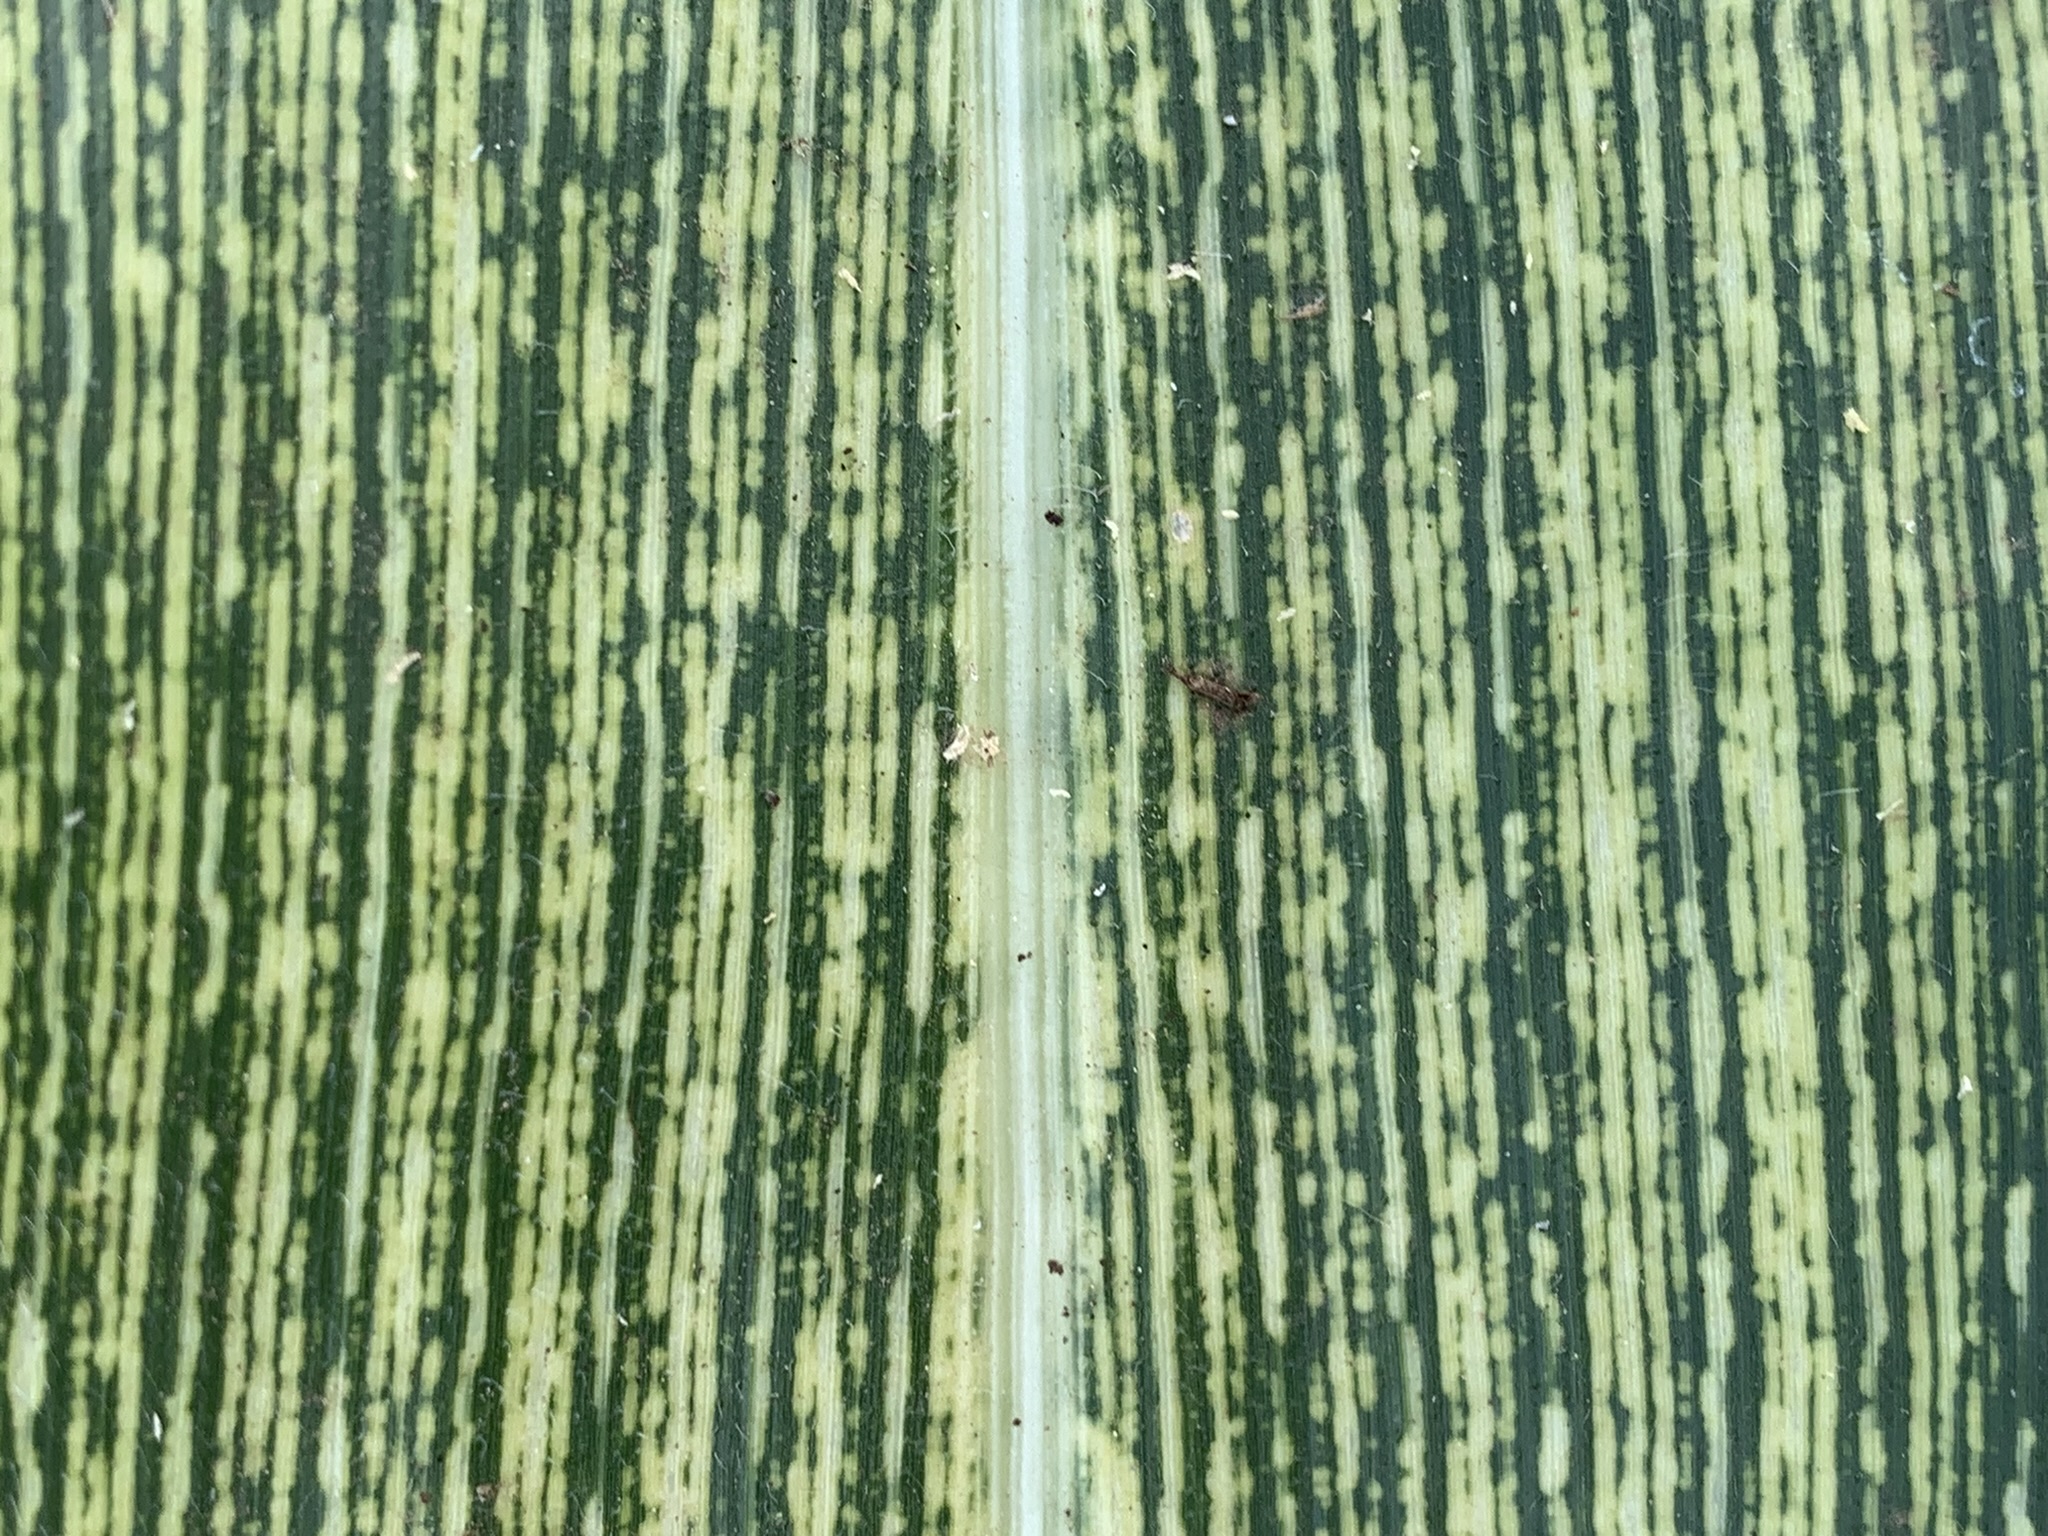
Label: MSV